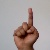
The image shows a hand gesture representing the letter 'D' in Indian Sign Language.